Bug (2006 film)

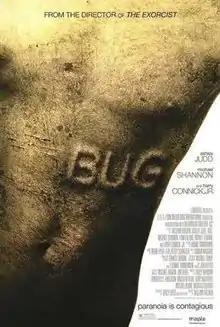
Theatrical release poster

Bug is a 2006 psychological horror film directed by William Friedkin and written by Tracy Letts, and starring Ashley Judd, Michael Shannon, Lynn Collins, Brían F. O'Byrne, and Harry Connick Jr. Letts adapted the screenplay from his 1996 play of the same name. It follows an isolated woman living in a rural Oklahoma motel who spirals into psychosis after taking in a mysterious Gulf War veteran.